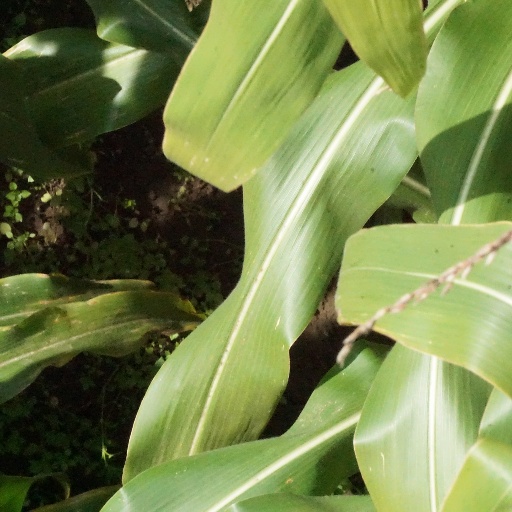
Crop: maize; corn